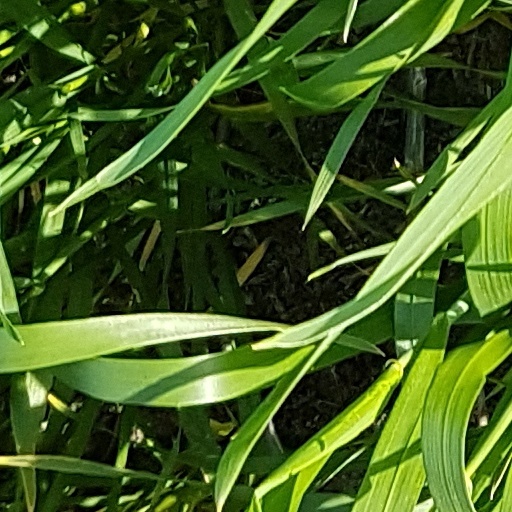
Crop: wheat